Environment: lab
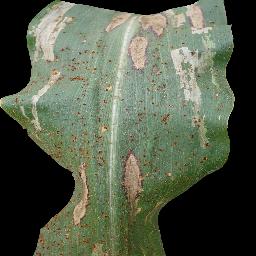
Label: common_rust